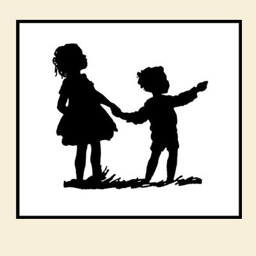
this sight will take your picture and make a silhouette for you !